Bill Wade

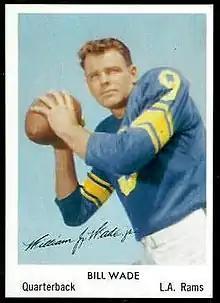
Wade in 1959

In January 1952, the Los Angeles Rams selected Wade as the first overall pick in the 1952 NFL draft. The Rams chose Wade even though he was committed to two years of military service in the Navy.